32nd Texas Cavalry Regiment

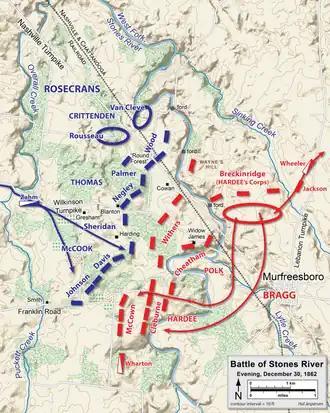
Map shows the positions assumed by the armies before the Battle of Stones River. McCown's division was moved to the Confederate left flank.

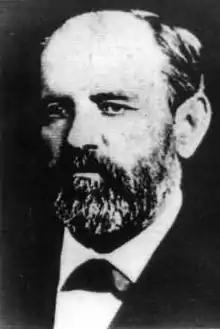
For much of the war, the regiment fought in Mathew Ector's Texas brigade in the Army of Tennessee.

In the Battle of Stones River on 31 December 1862 – 2 January 1863, the brigade was commanded by Mathew Ector. The brigade no longer included the 31st Arkansas. Douglas's Texas Battery was attached to the brigade. McCown's division attacked the Federal right flank at dawn on the first day with the brigades of James Edwards Rains on the left, Ector in the center, and Evander McNair on the right. The assault took the Union troops completely by surprise. Ector's brigade defeated August Willich's Union brigade and captured its commander. Within minutes McCown's victorious Confederates captured eight artillery pieces and 1,000 Federals. By chasing after the routed Union troops, Rains's brigade swung too far to the left. Ector aligned his brigade with Rains's soldiers and the two generals soon found that McNair's brigade was nowhere in sight. With McCown's troops too far to the left, Cleburne's division of the second line soon found itself in the front line.